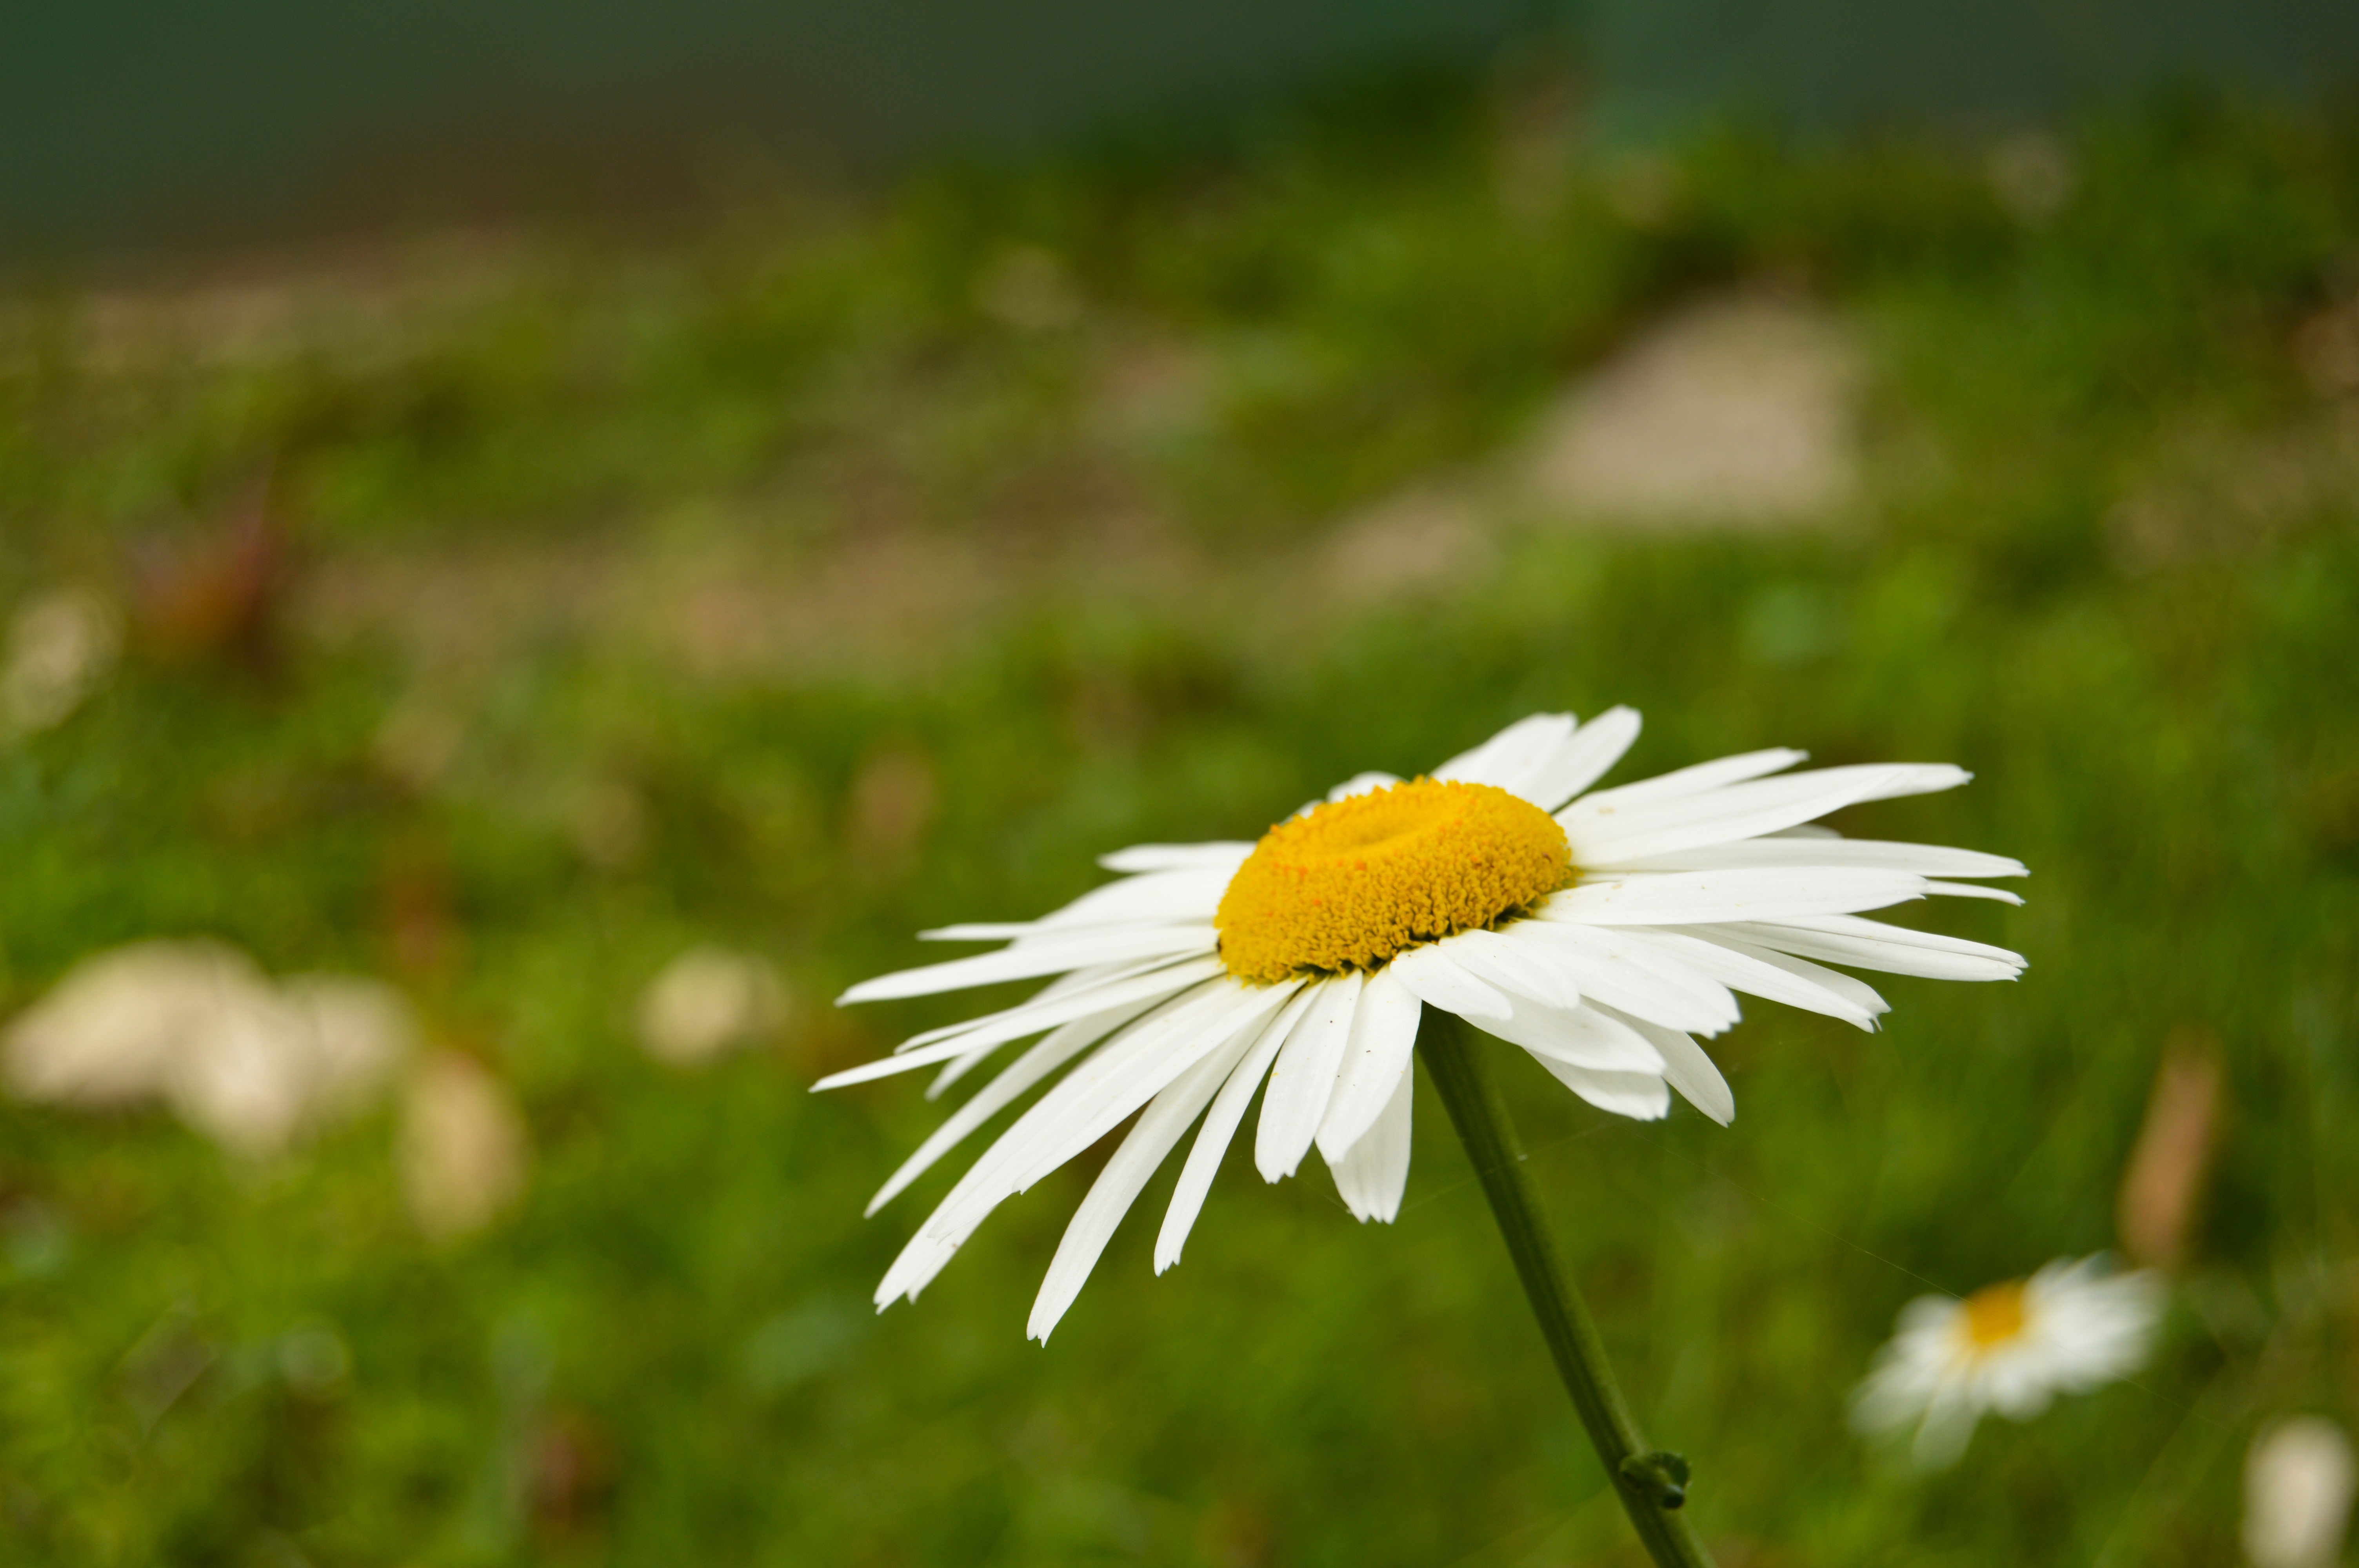
nature, forest, grass, blossom, plant, white, field, meadow, prairie, stem, sunlight, leaf, flower, petal, daisy, spring, green, park, botany, yellow, garden, flora, plants, wildflower, flowers, close up, grassland, vegetation, petals, macro photography, white flowers, flowering plant, daisy family, oxeye daisy, land plant, chamaemelum nobile